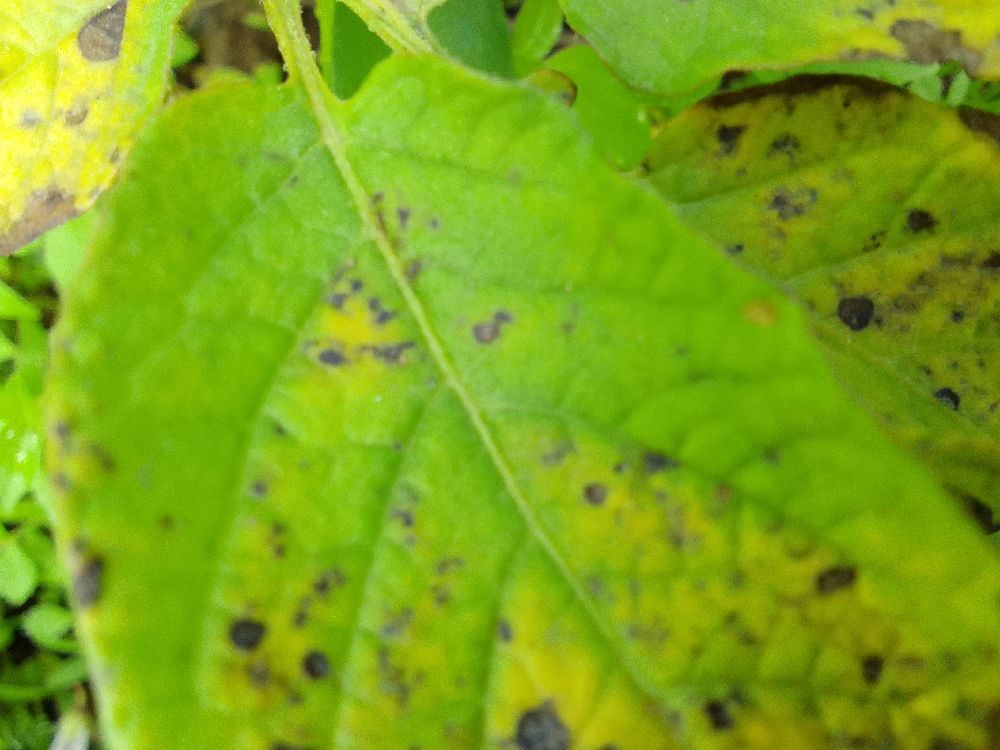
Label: Early blight